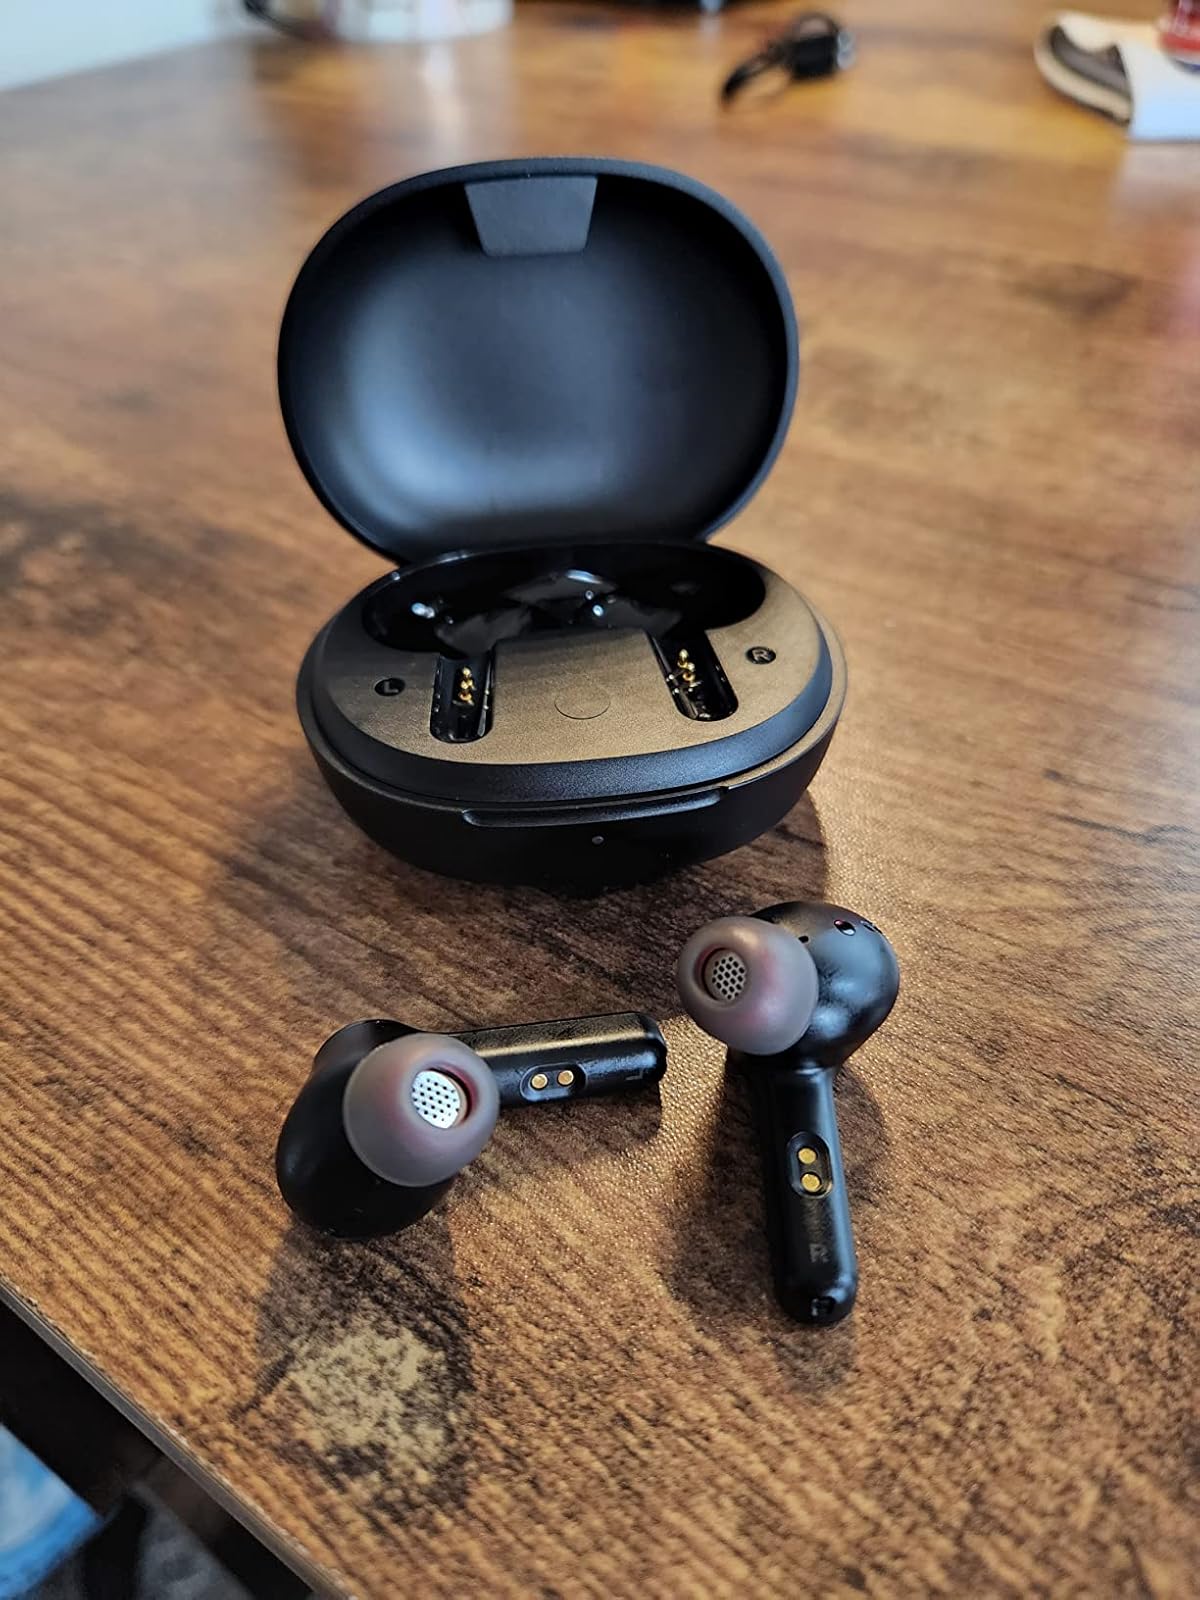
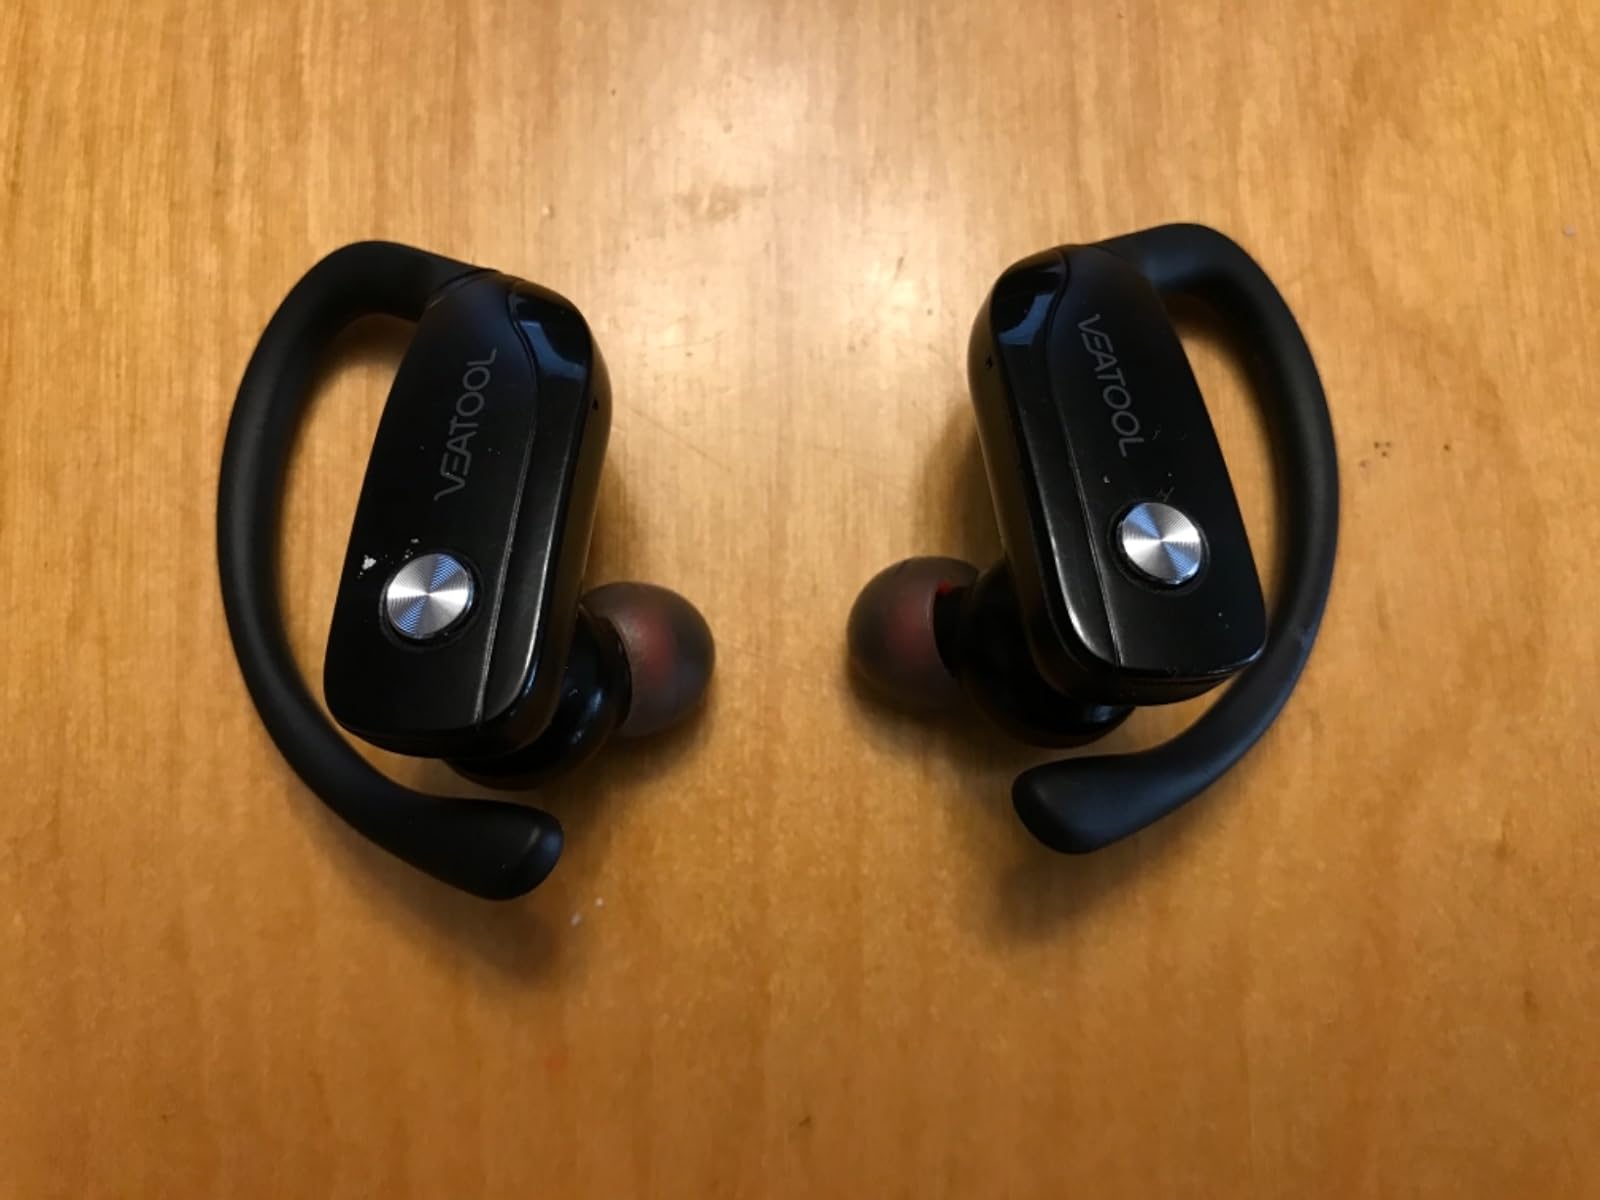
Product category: earbuds
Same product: no